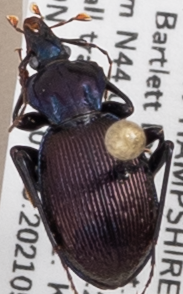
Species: Sphaeroderus canadensis canadensis
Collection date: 2021-05-19
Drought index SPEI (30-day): -0.088
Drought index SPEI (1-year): -1.69
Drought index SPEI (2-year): -0.36